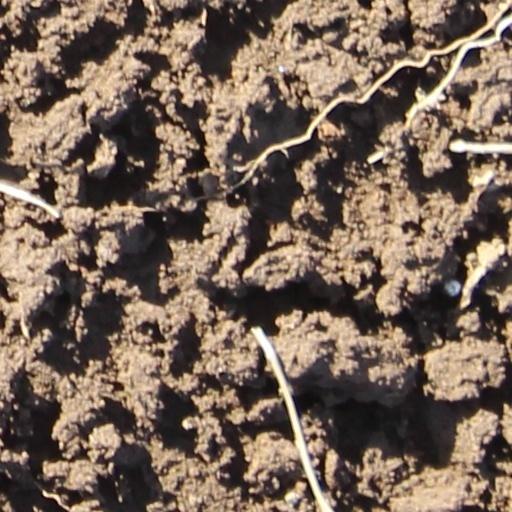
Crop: wheat